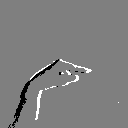
ASL letter: g